De Hems

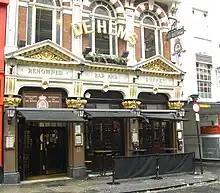
De Hems and the entrance to Horse & Dolphin Yard

De Hems is a café, pub and oyster-house in the Chinatown area of London just off Shaftesbury Avenue. It made its name purveying oysters and now sells beers from the Low Countries such as Grolsch and Heineken with Dutch food such as bitterballen and frikandellen.